Christopher Atkinson Saville

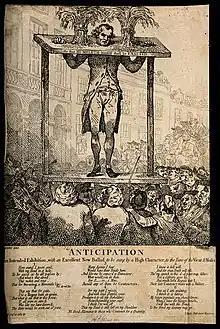
Christopher Atkinson pilloried as part of his sentence for cheating on the Navy Victualling Board, embellished with sheafs of corn amidst a huge crowd outside the corn exchange

Atkinson was granted a royal pardon in 1791, and was again returned to Parliament for Hedon in 1796, holding the seat until he stood down at the 1806 general election. He changed his name to Saville some time after 1798.